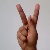
The image shows a hand gesture representing the letter 'K' in Indian Sign Language.